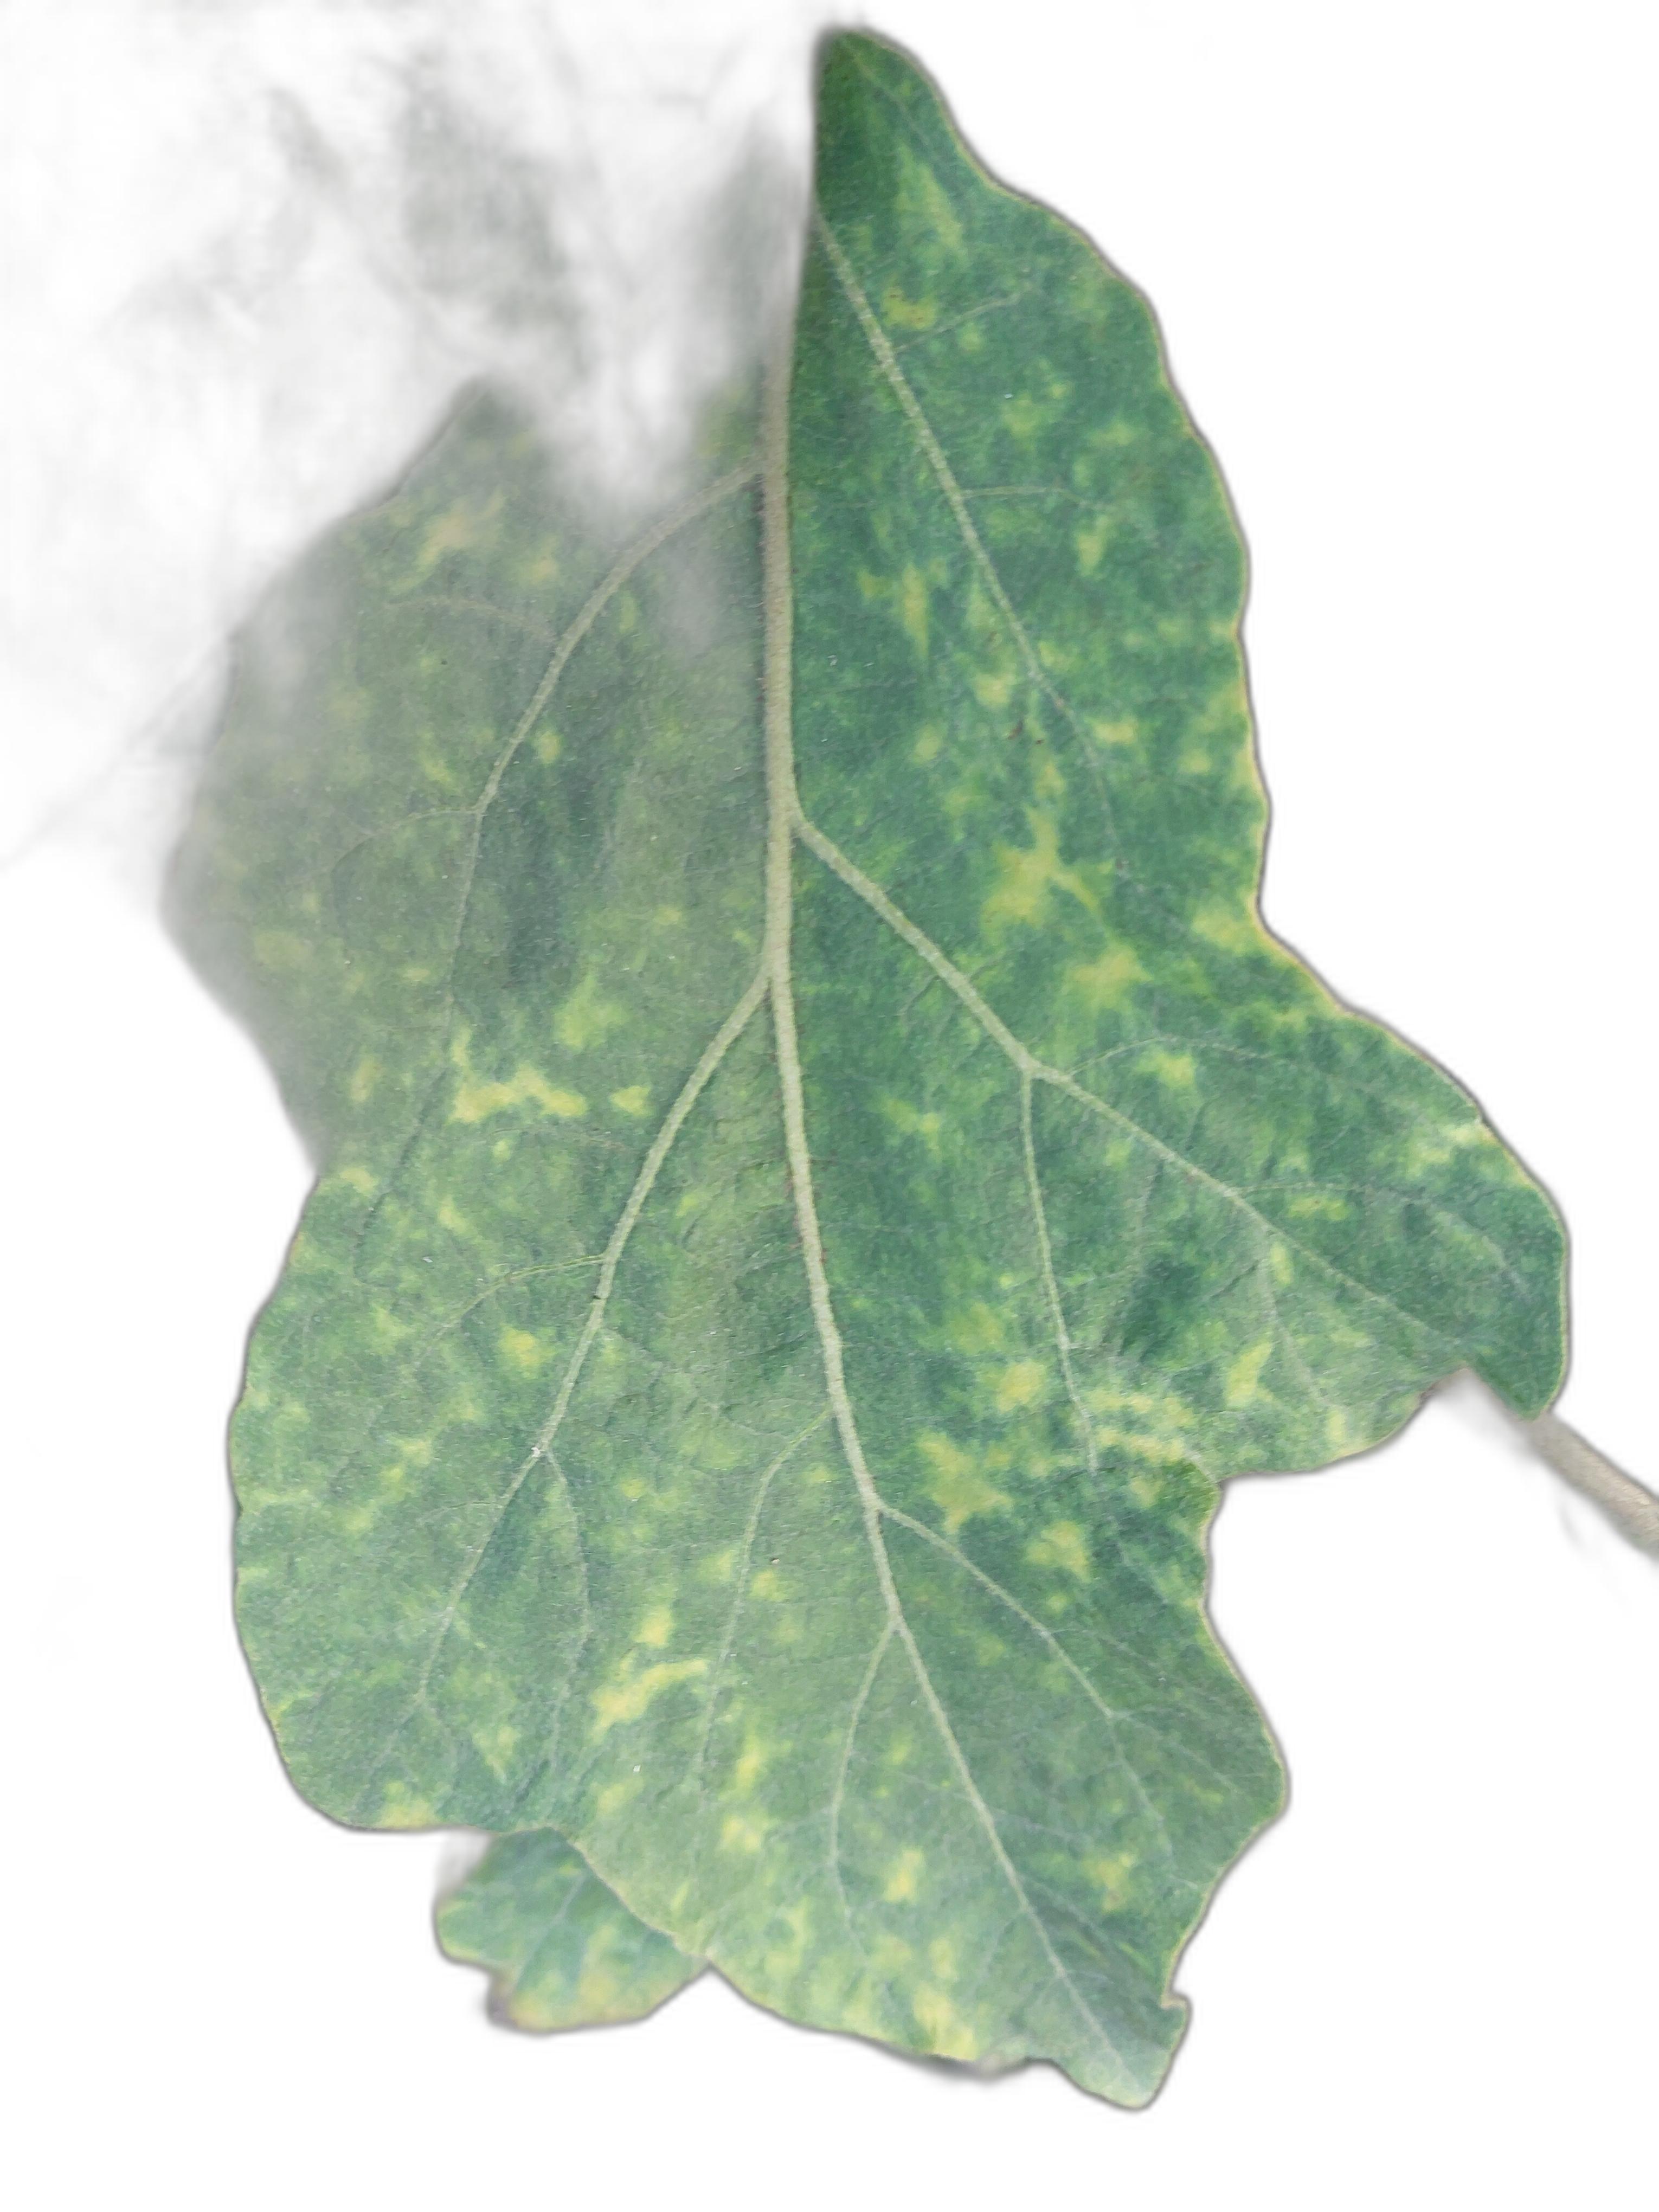
Label: Mosaic Virus Disease